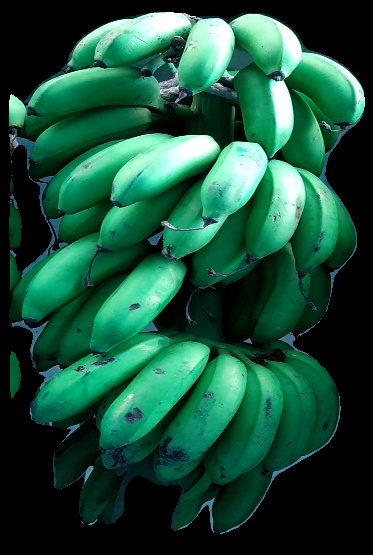
Variety: rasbale
Grade: grade2